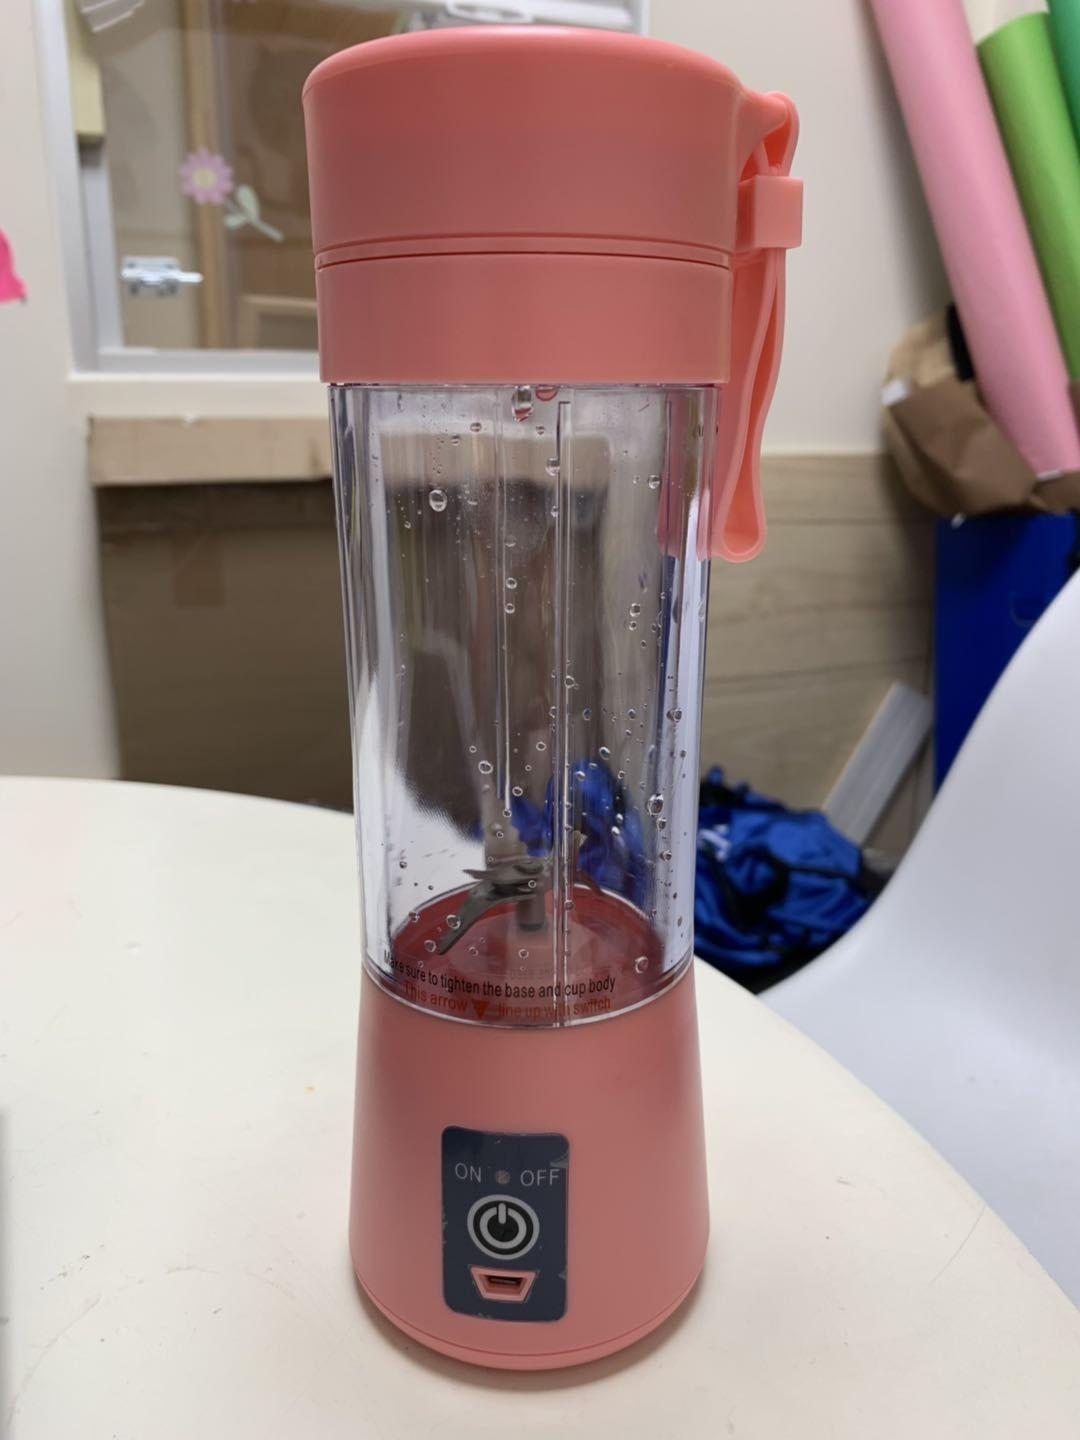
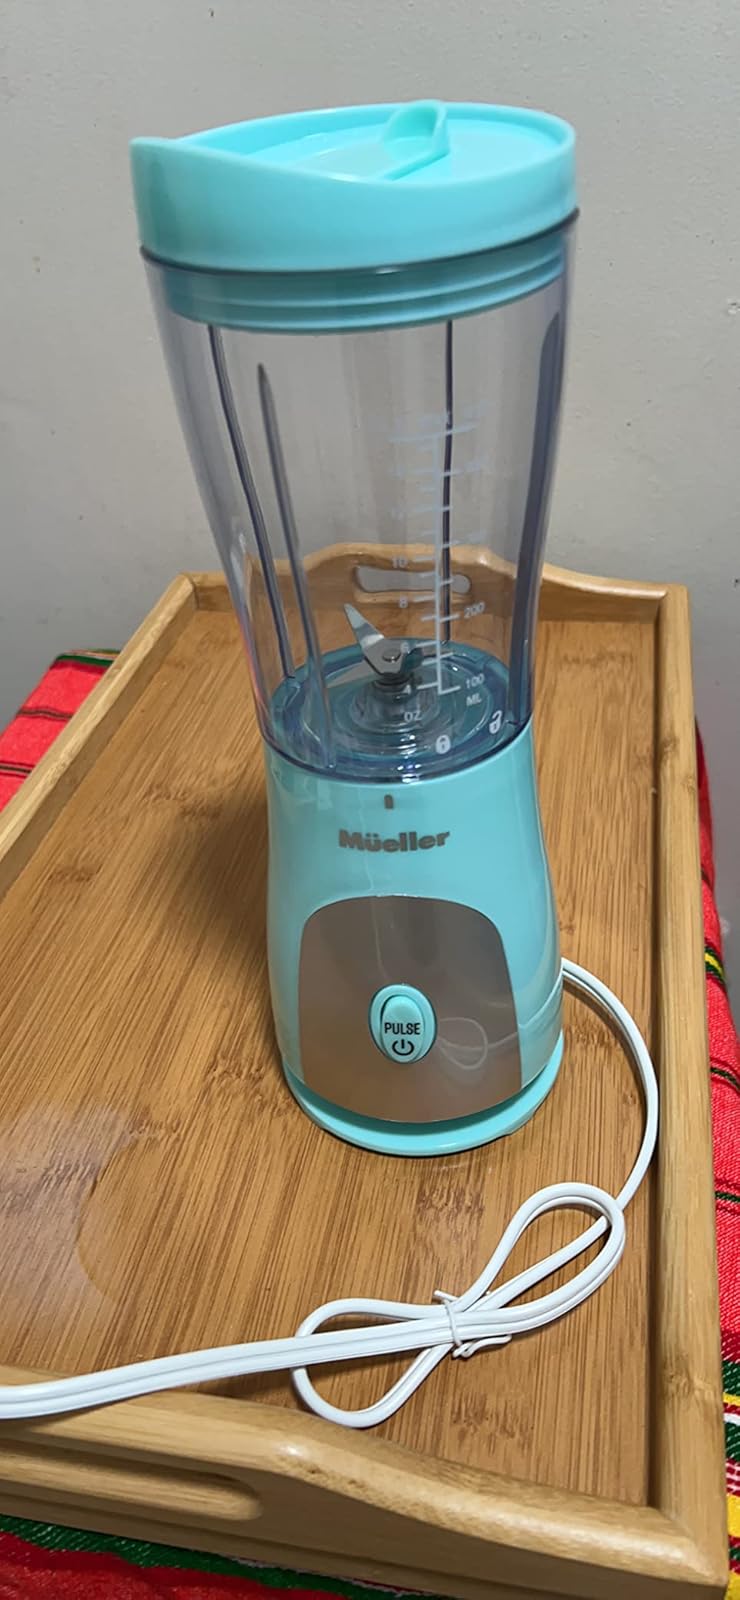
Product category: items_blender
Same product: no